Magnetic field of Mars

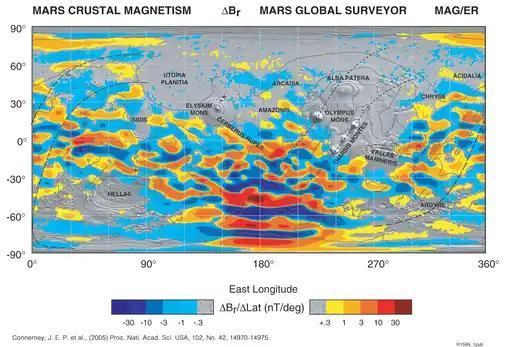
Map of Martian crustal magnetism. Cylindrical projection map of crustal magnetism on Mars observed by MGS satellite at 400 km altitude. Colors represent intensities of the median value of the radial magnetic field components contoured over two orders of magnitude variation.

The reconstruction of the Martian global crustal magnetism is mainly based on magnetic field measurements from the Mars Global Surveyor (MGS) magnetic field experiment/electron reflectometer (MAG/ER) and Mars Atmosphere and Volatile Evolution (MAVEN) magnetic-field data. However, these satellites are located at altitudes of 90–6000 km and have spatial resolutions of ≥160 km, so the measured magnetization cannot observe crustal magnetic fields at shorter length scales.